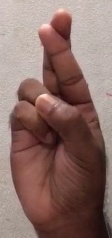
ASL sign: R